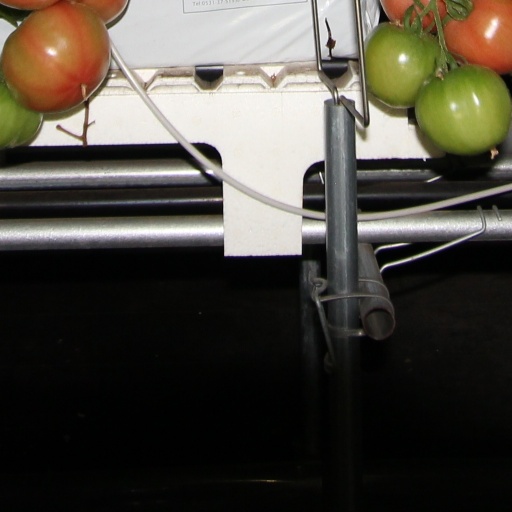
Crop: tomato